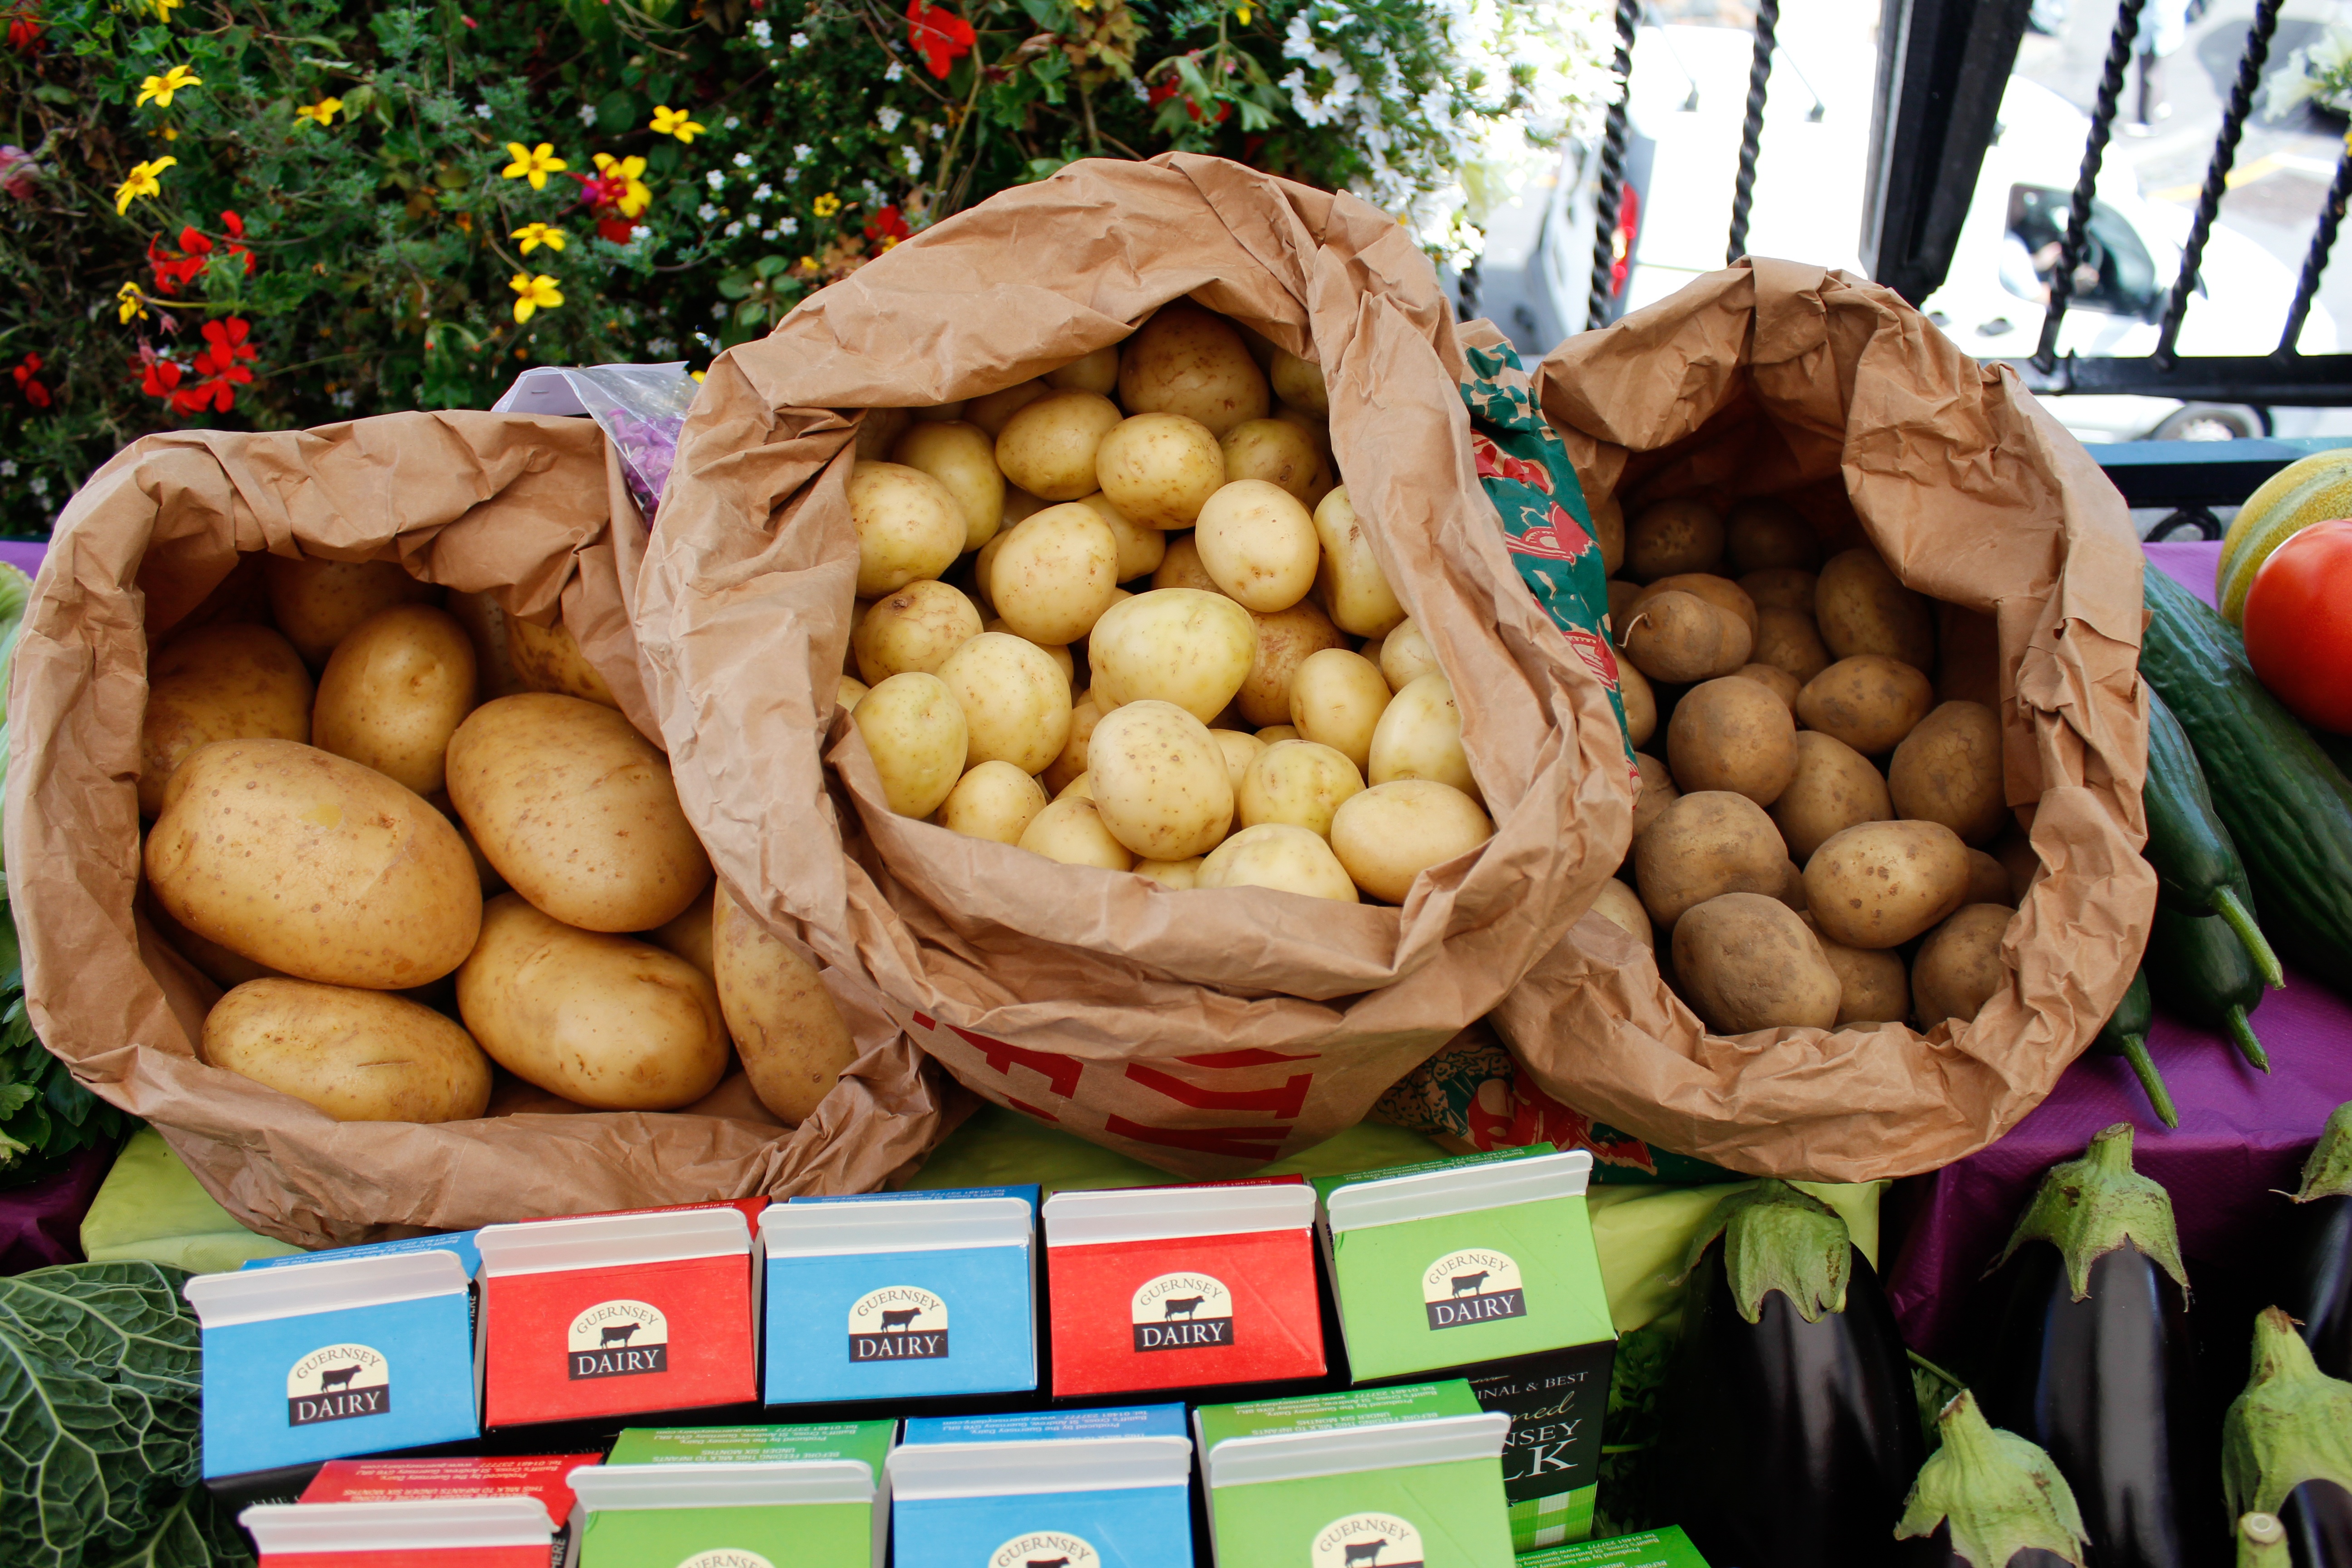
plant, fruit, food, produce, vegetable, fresh, market, public space, potatoes, bags, flowering plant, local food, sacks, land plant